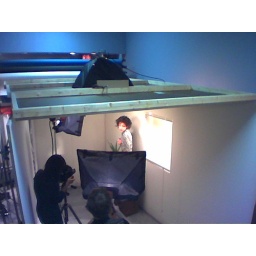
Shooting model Monique Darton in an office box studio.